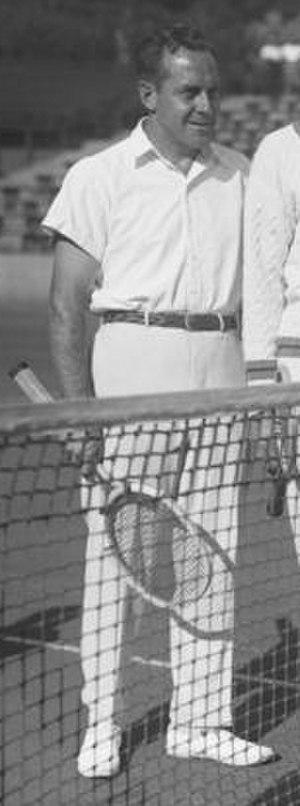
Francis Hunter, né le 28 juin 1894 à New York et mort le 2 décembre 1981, est un ancien joueur de tennis américain.